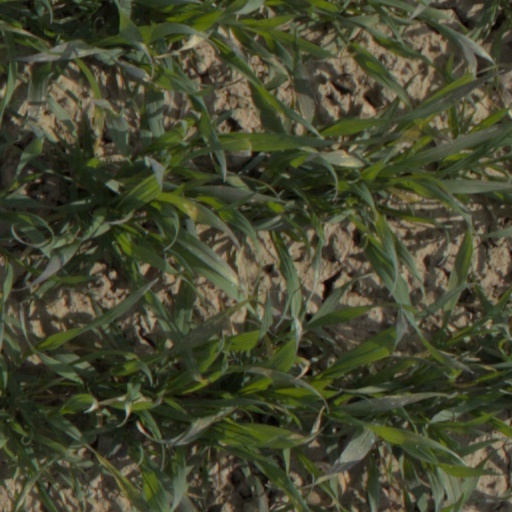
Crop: wheat